Heart Lake Conservation Area

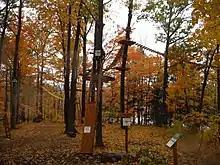
Treetop Trekking facilities at Heart Lake Conservation Area

Treetop Trekking Brampton is an aerial ropes and zip-line course located within HLCA. The course offers visitors 6 aerial courses, 7 zip lines and over 65 aerial games to enjoy.